Tower Plaza (Ann Arbor, Michigan)

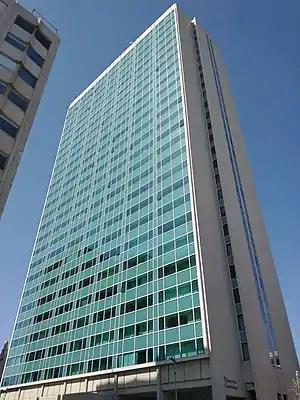
Street-level view in 2021, looking northwest from William St and Maynard St

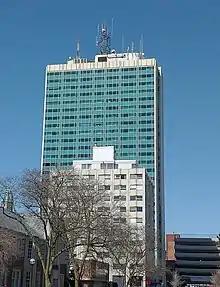
Front view, with 400 Maynard St in the foreground

Tower Plaza is a high-rise condominium building in Ann Arbor, Michigan, located at 555 East William Street. The building was first proposed in 1965, and opened in 1969. It stands at 26 stories. The antenna stands at 292 feet tall and the roof is tall. It was designed in the international style of architecture, primarily using concrete and glass. Originally a residential apartment building, it was converted to individually-owned condominiums in 1987. Tower Plaza also has the most buttons of any elevator in Ann Arbor.